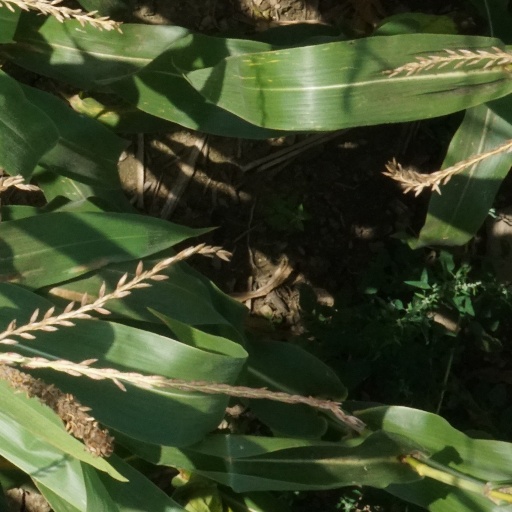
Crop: maize; corn